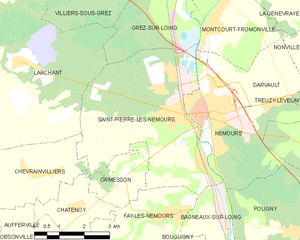
Carte des communes françaises Saint-Pierre-lès-Nemours